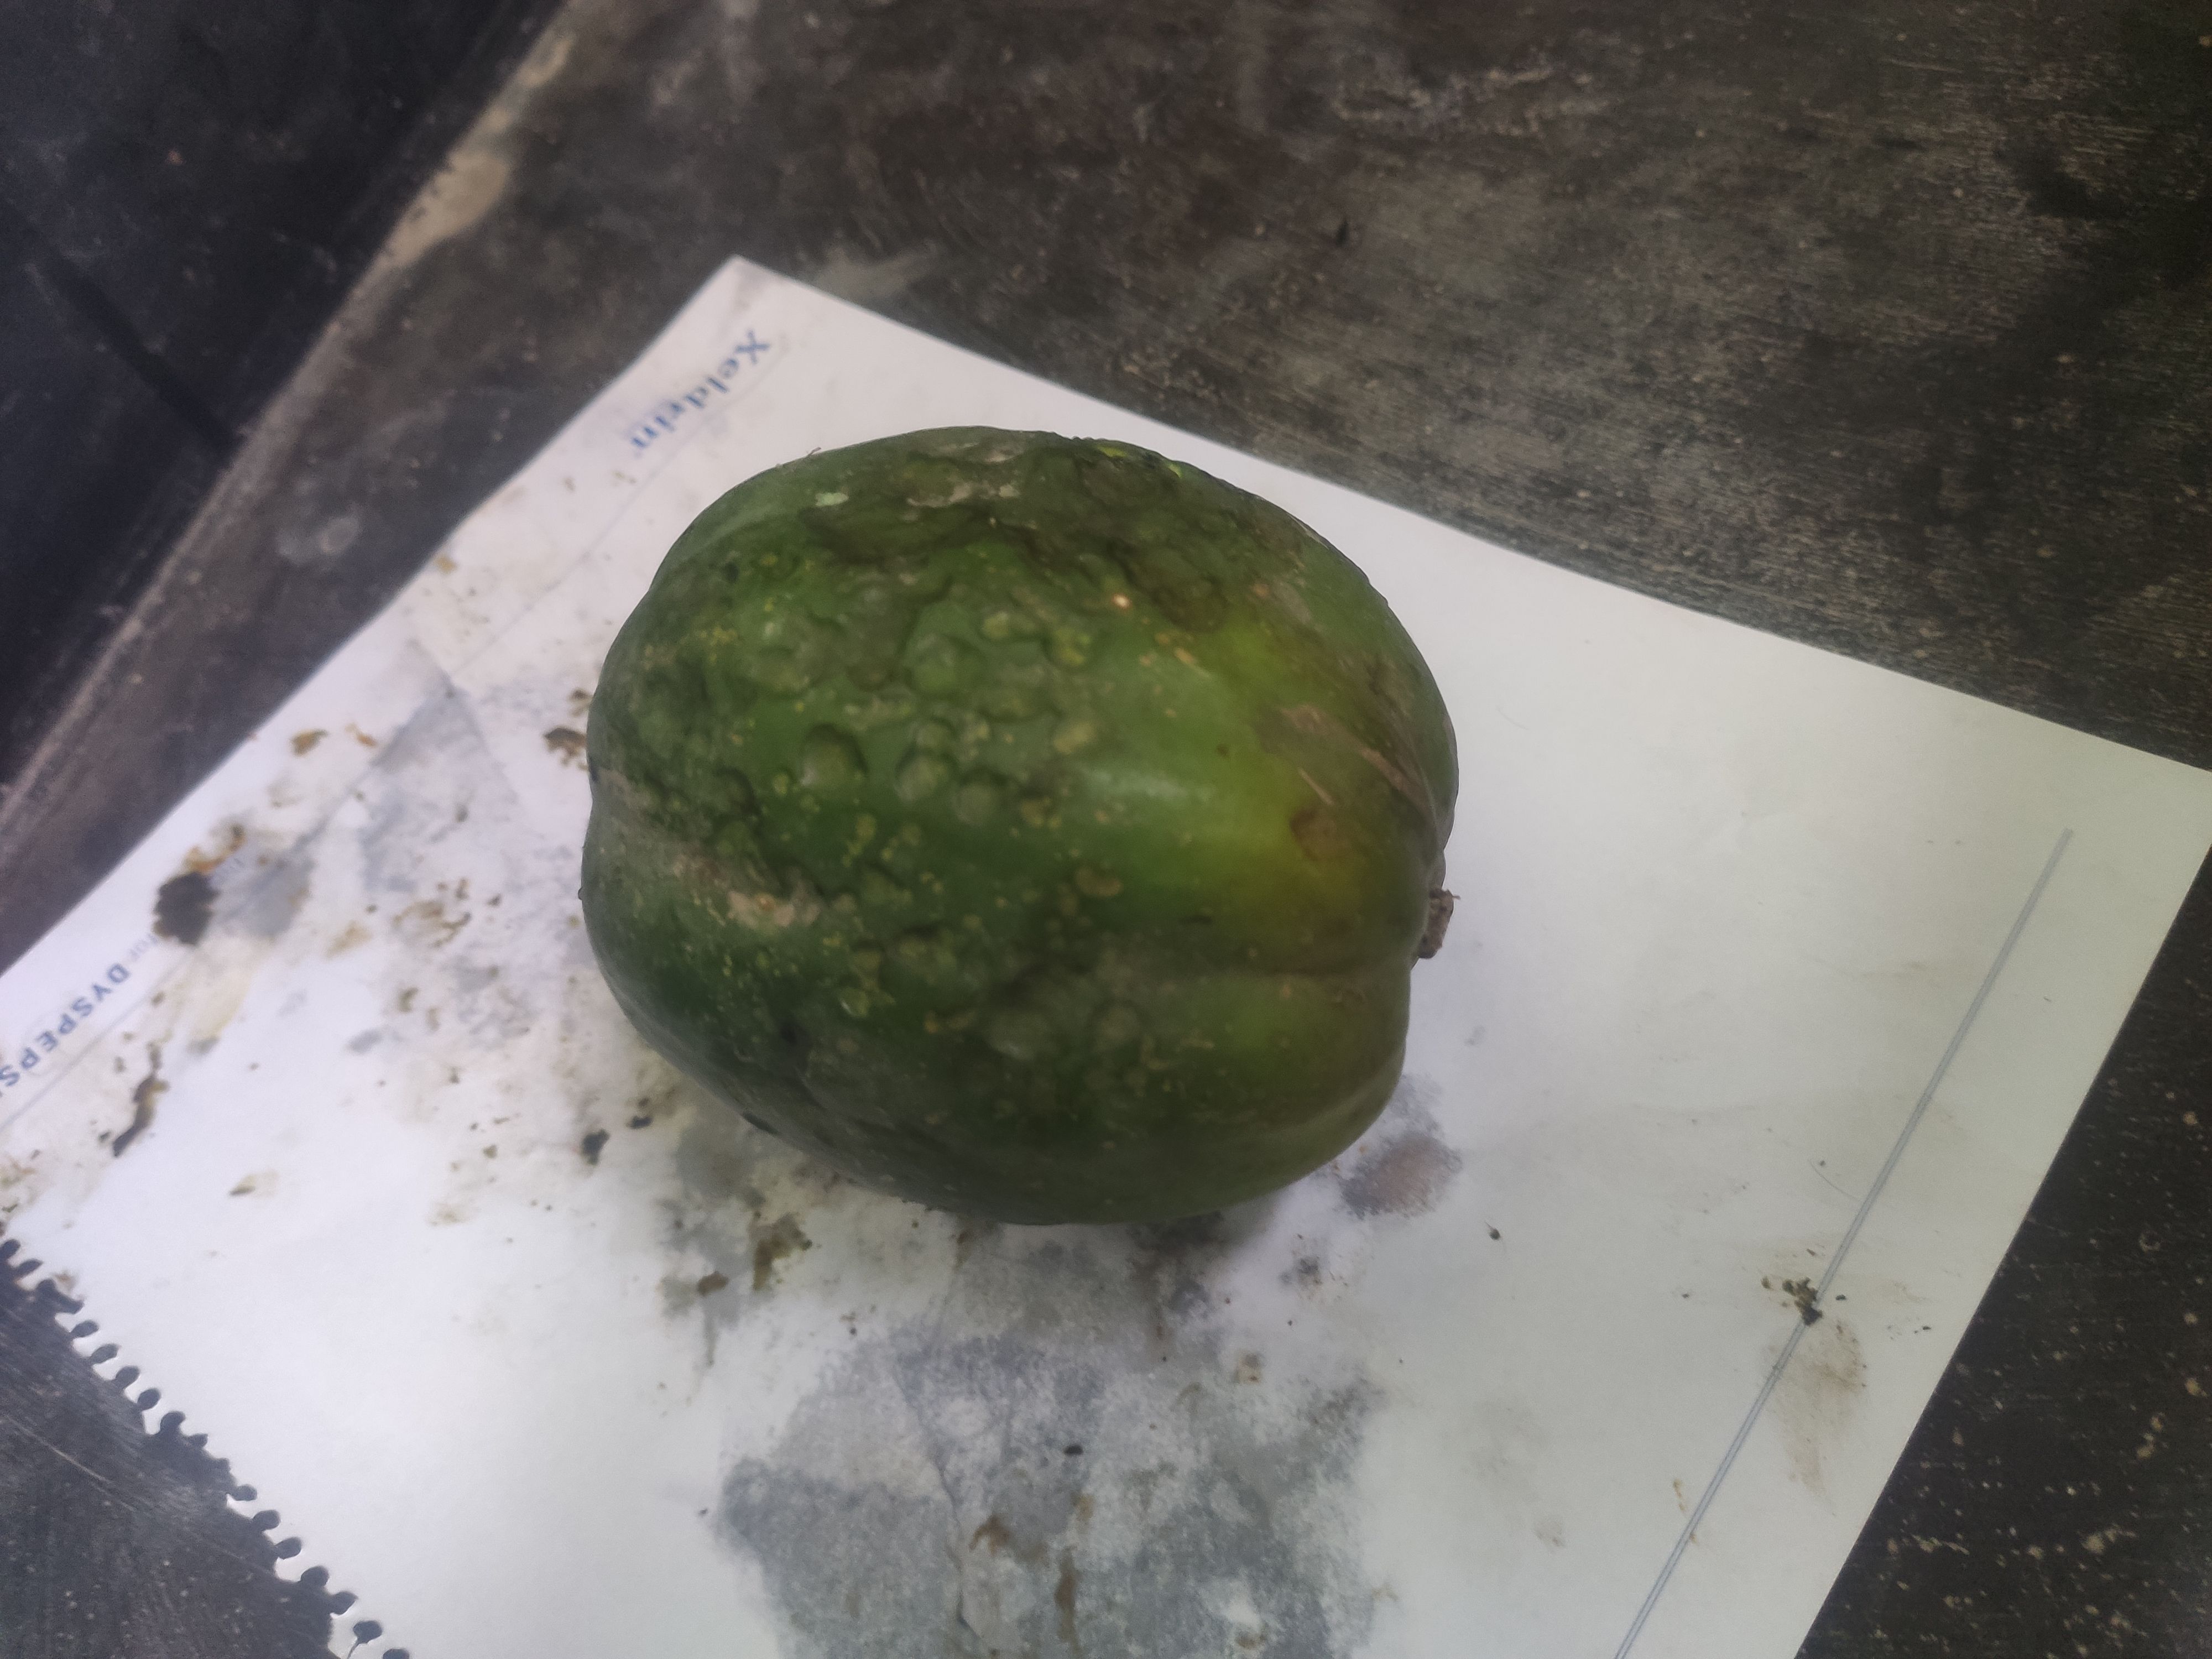
Fruit: papayas
Grade: 2nd-grade